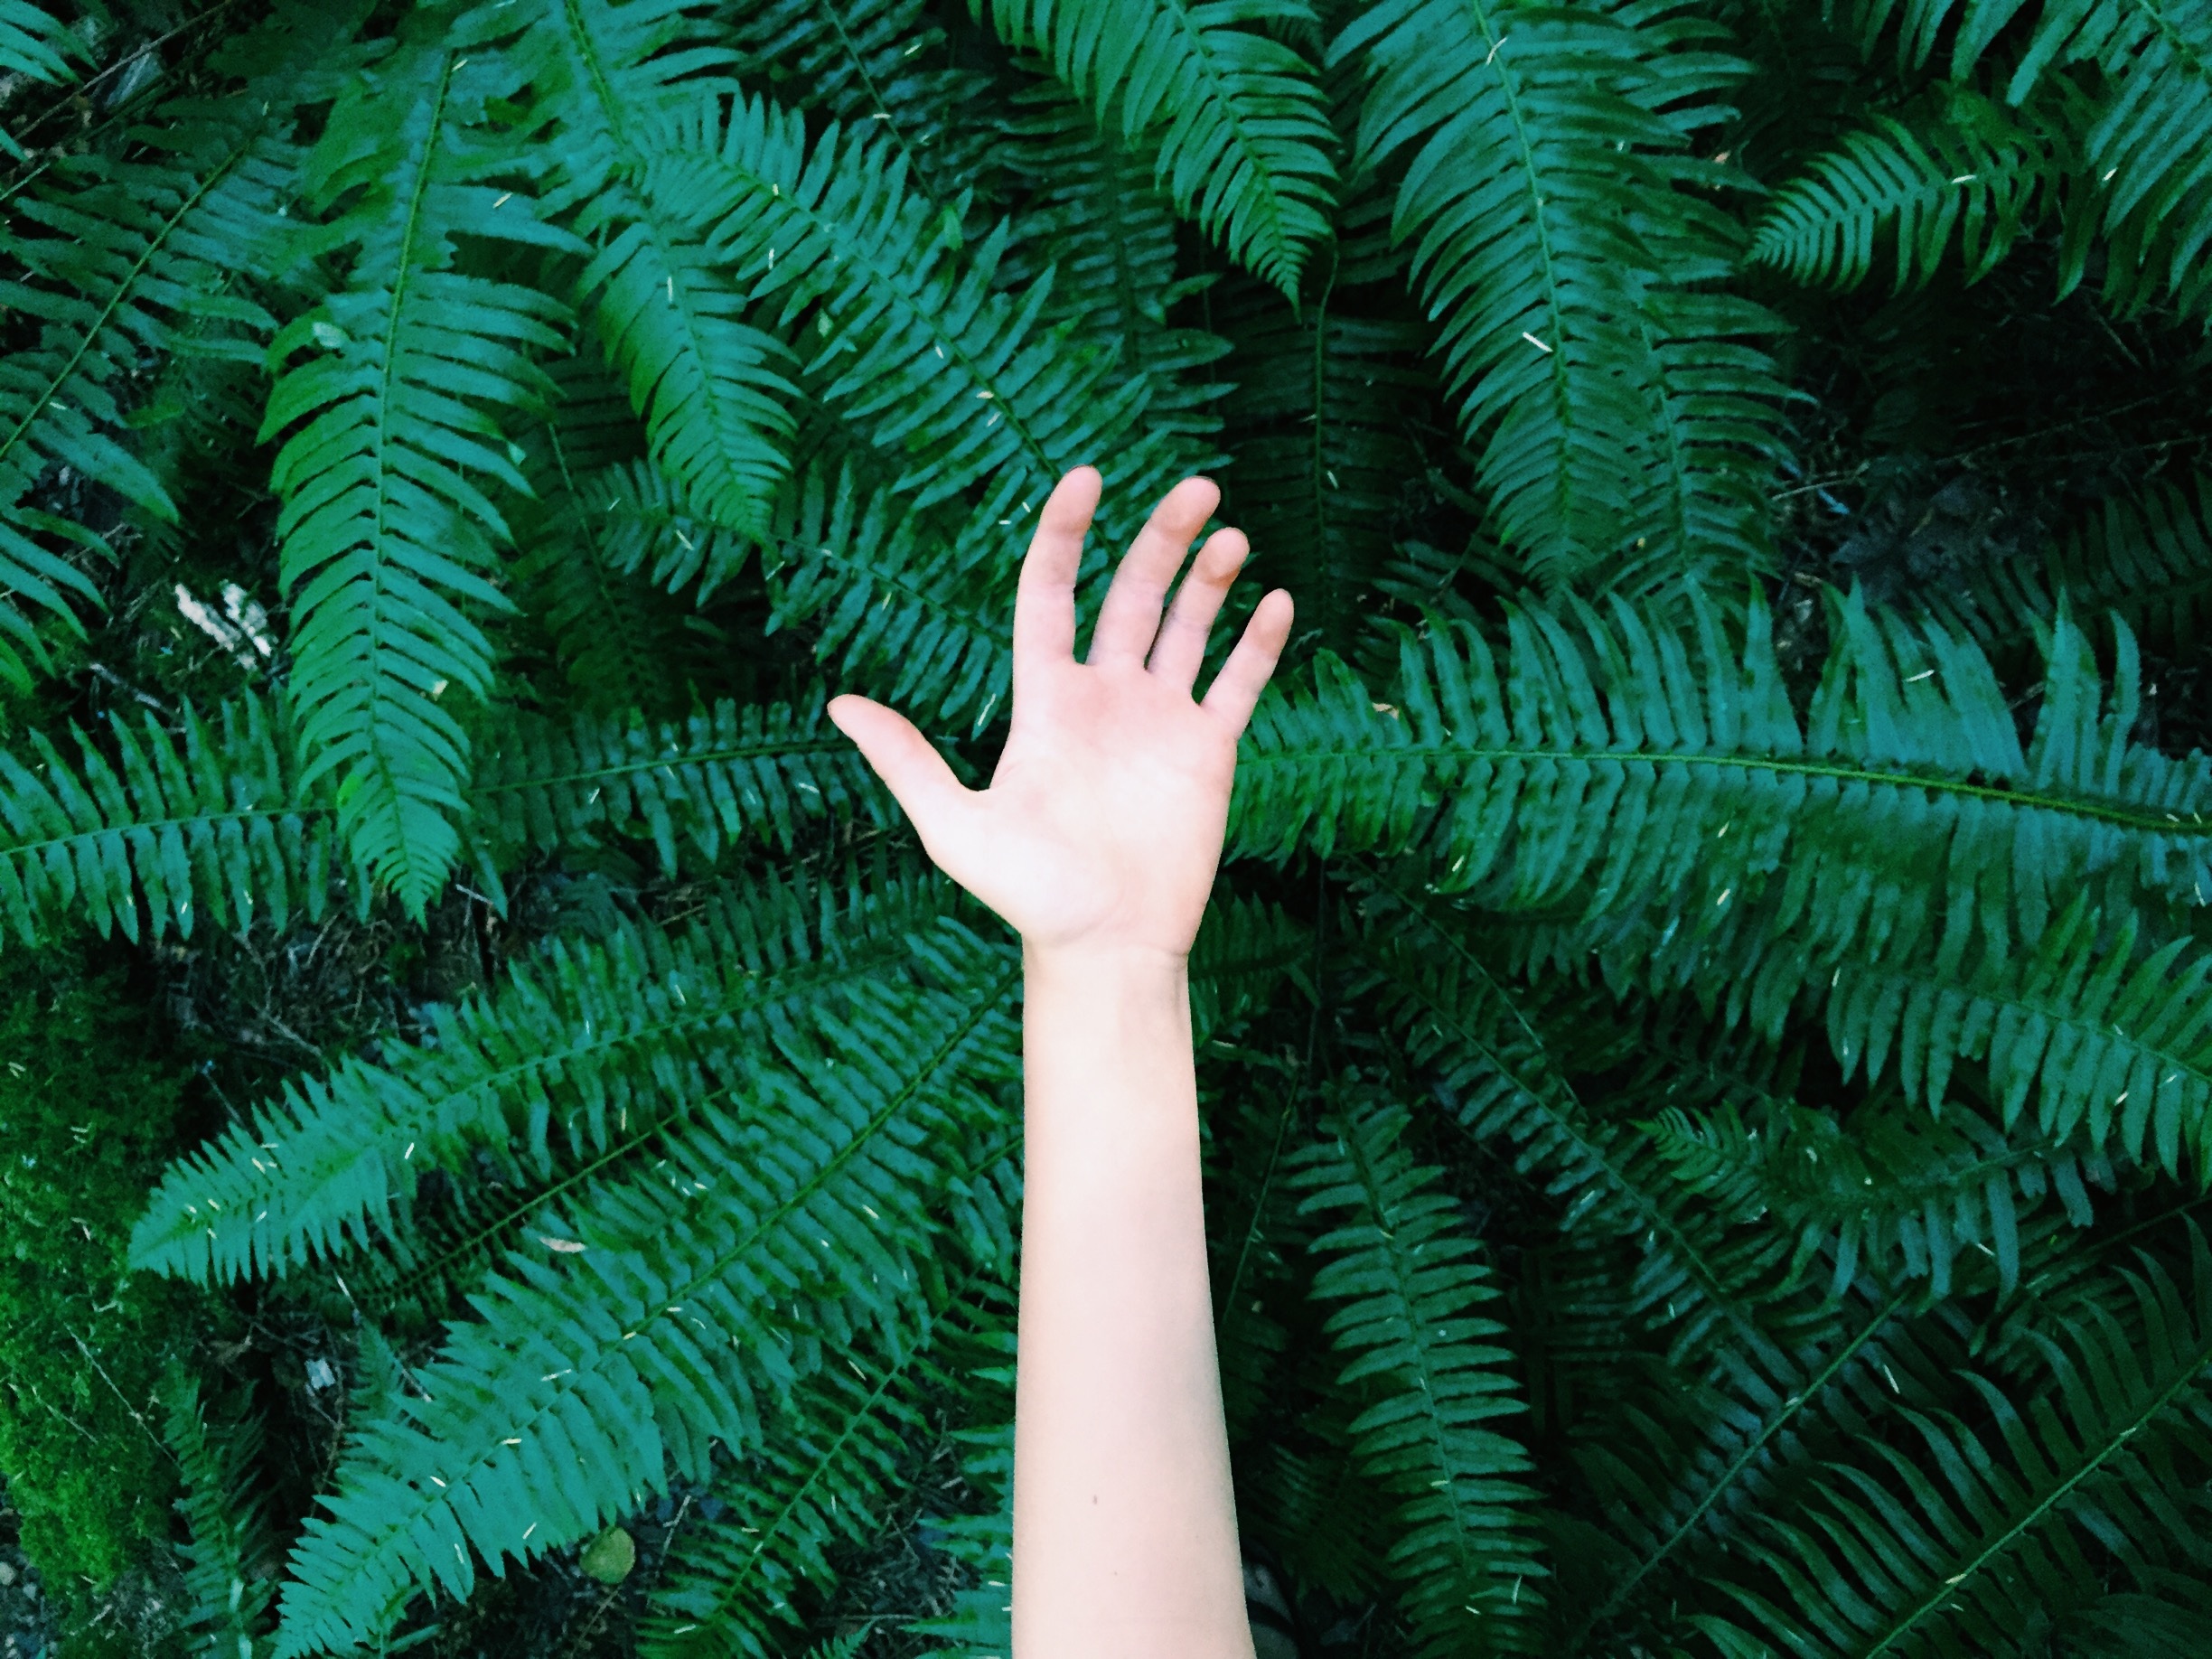
tree, forest, branch, plant, leaf, flower, green, jungle, botany, fir, flora, fern, spruce, rainforest, plant stem, woody plant, land plant, ferns and horsetails, arecales, palm family, vascular plant